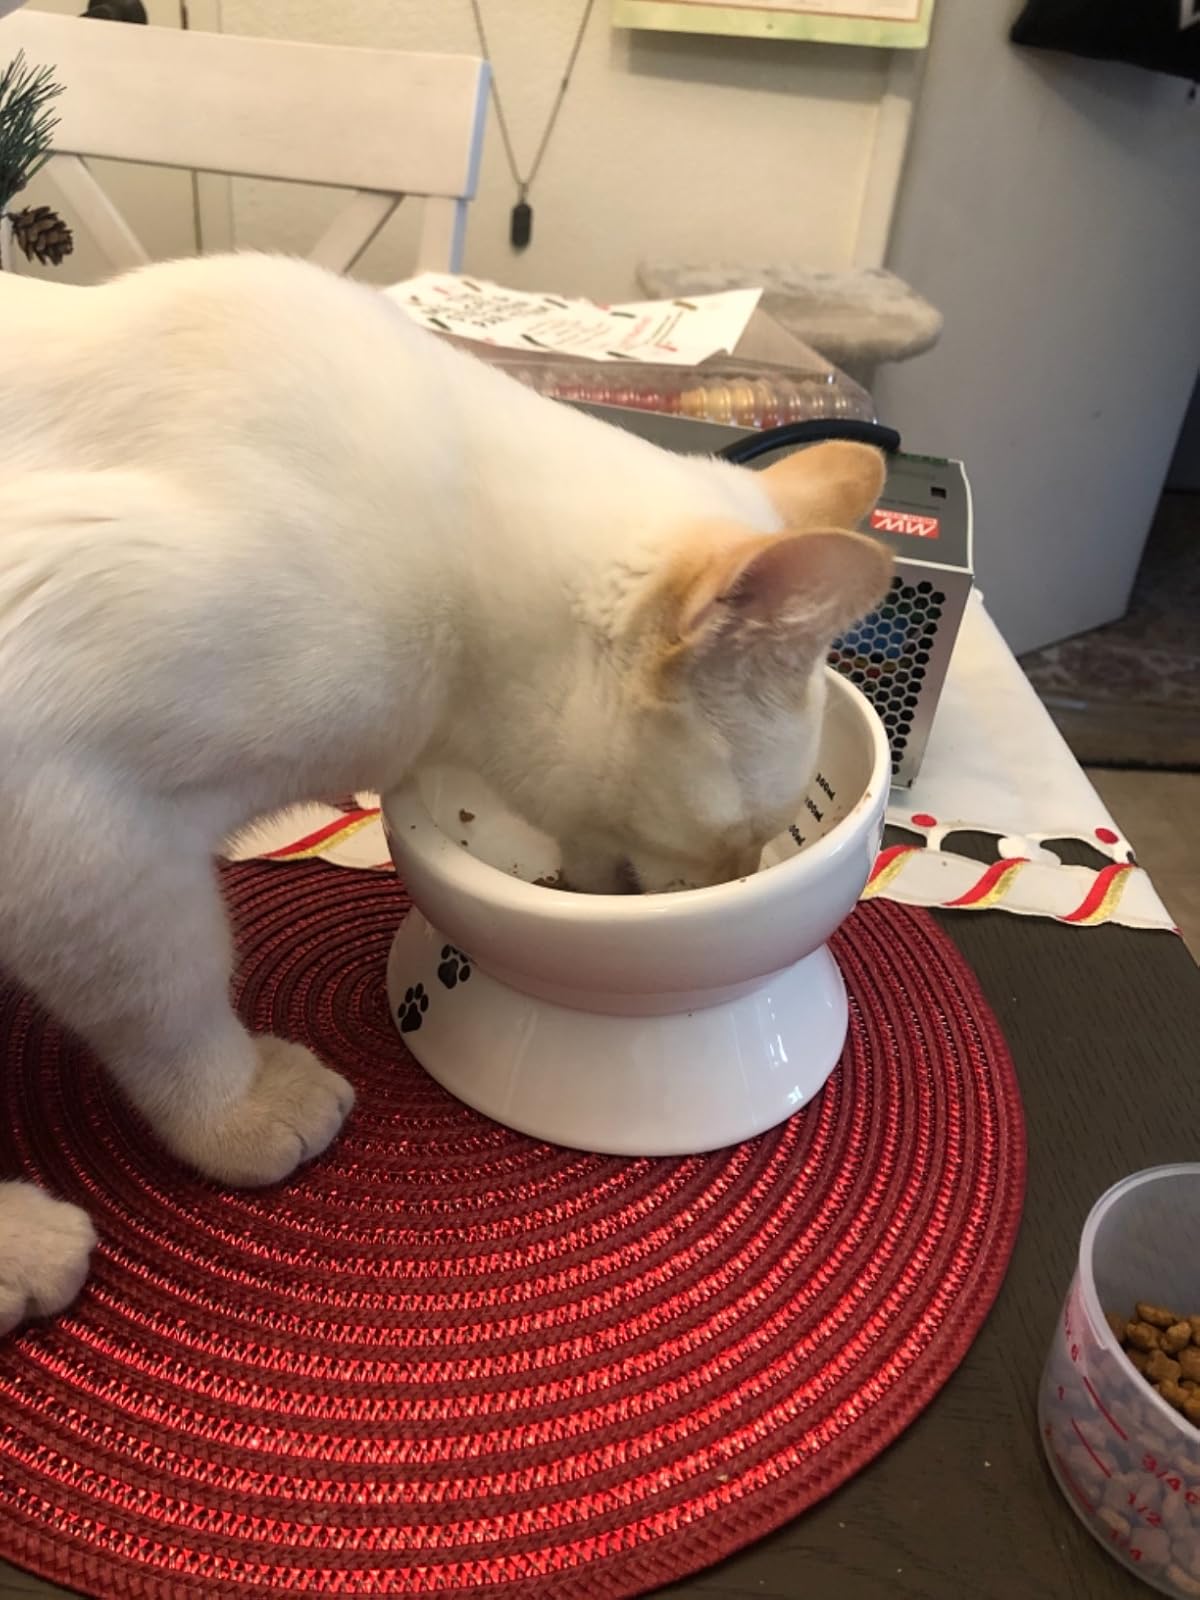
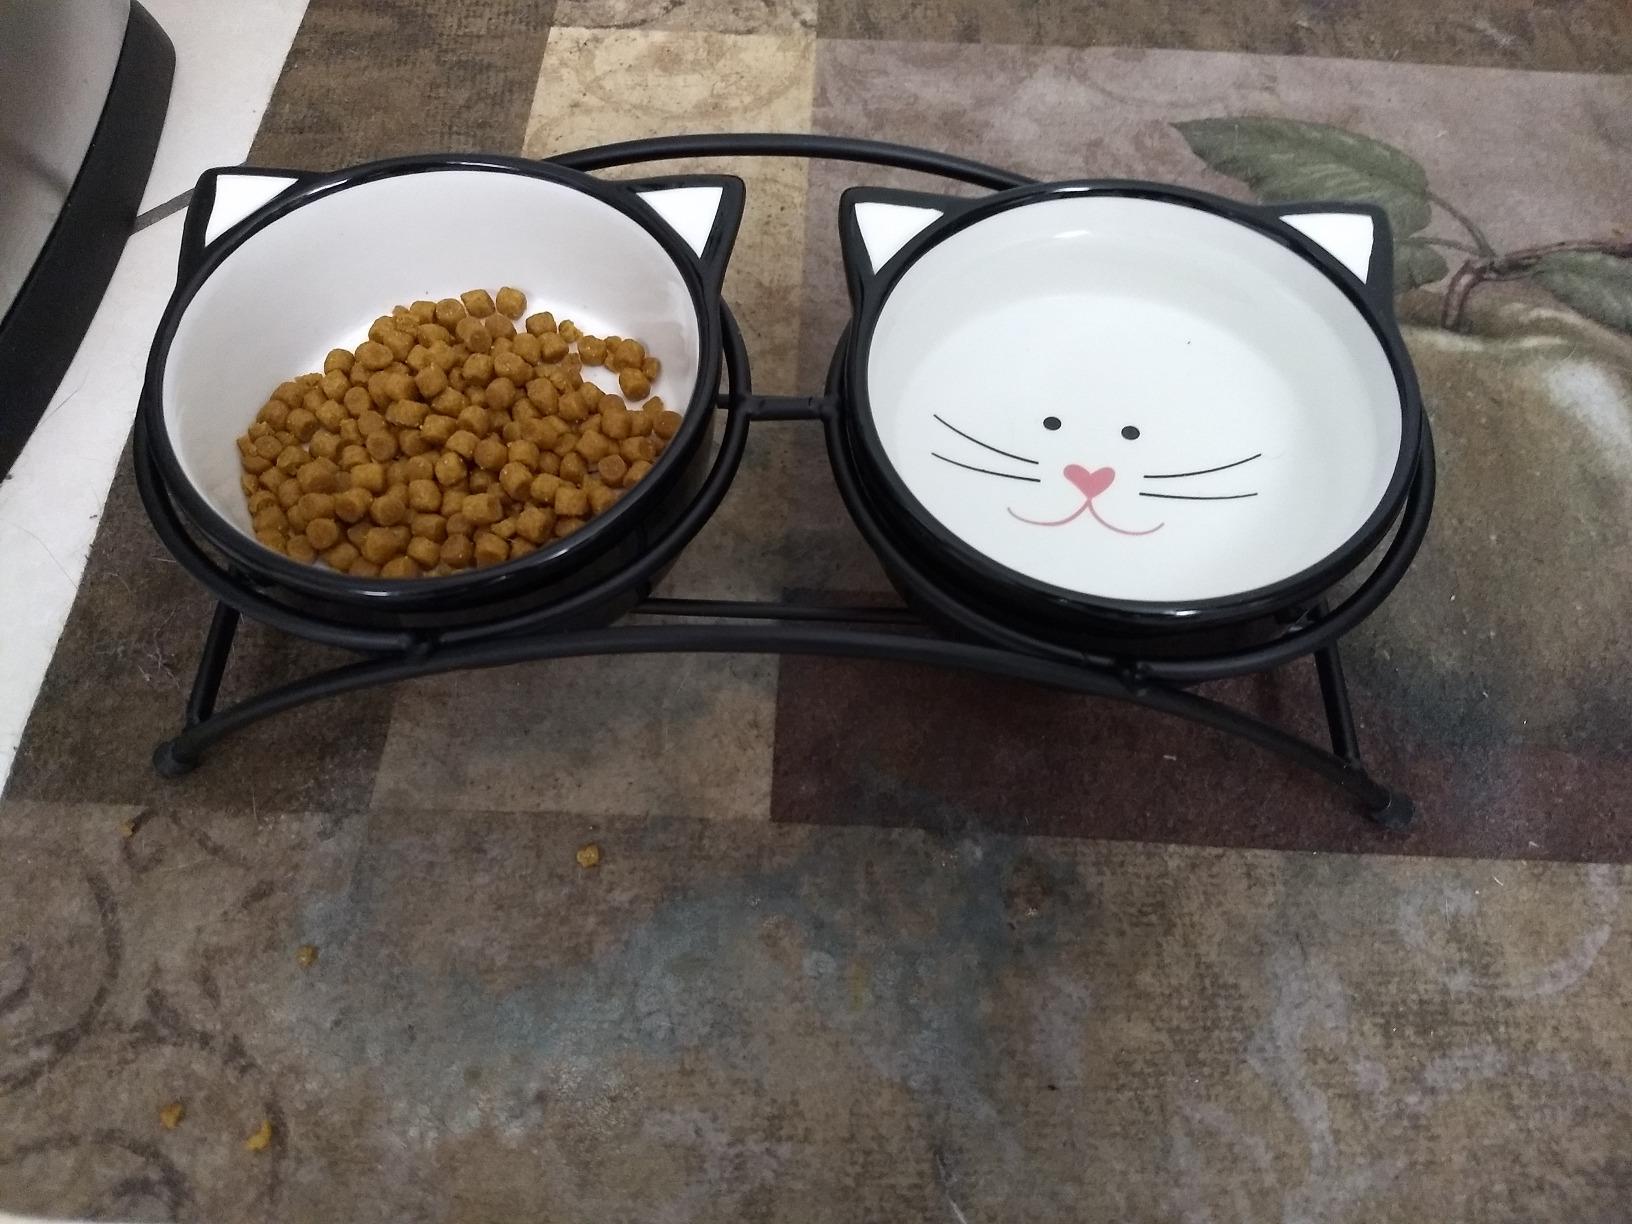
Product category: items_bowl
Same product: no